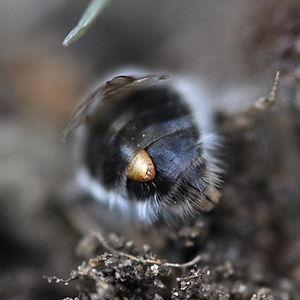
Stylopidae est une famille d'insectes endoparasites de l'ordre des Strepsiptera.
Strepsiptera est un ordre d'insectes parasites.